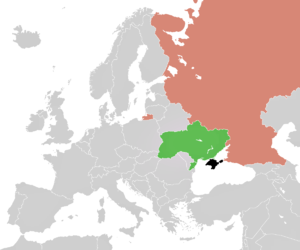
Le blocus économique de la Crimée par l'Ukraine est un blocus mené par des activistes d'organisations publiques d'Ukraine à l'encontre de la Crimée, annexée à la Russie à la suite de la crise de Crimée de 2014. Il a été mis en place le 20 septembre 2015 à l'initiative de la présidence du Majlis des Tatars de Crimée comme un « blocus civil de la Crimée » visant à arrêter l'approvisionnement de produits alimentaires. Le 28 septembre 2015, une liaison ferroviaire acheminant des matières premières a également été interrompue, visant les industries lourdes de Crimée, en particulier Ukrainian Chemical Products à Armiansk.